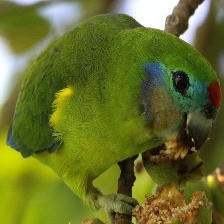
Species: DOUBLE EYED FIG PARROT
Scientific name: CYCLOPSITTA DIOPHTHALMA